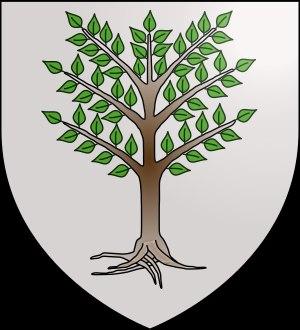
Le Judicat d'Arborée est l'un des quatre judicats qui naquirent en Sardaigne au VIIIᵉ siècle pour remplacer un Empire romain devenu trop lointain et pour se protéger notamment des razzias arabes.